United Nations Security Council Resolution 1380

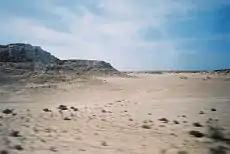
Western Sahara desert

United Nations Security Council resolution 1380, adopted unanimously on 27 November 2001, after reaffirming all previous resolutions on Western Sahara, including Resolution 1359 (2001), the Council extended the mandate of the United Nations Mission for the Referendum in Western Sahara (MINURSO) until 28 February 2002.